Sergey Paramonov (entomologist)

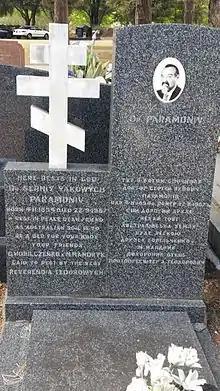
The tomb of the scientist in the Woden Cemetery

Being in Paris in 1945, Sergey Paramonov met the editor of the Russian emigrant S. Plautin. They were discussing the article of Paramonov's Kiev colleague the zoologist "The Tale of Igor's Campaign in terms of Natural science", which was published in Ukrainian language in 1940. As a result of the conversation, Paramonov was offered to write a small article for the Vozrozhdeniye with an analysis of Sharleman's work. Thus he wrote the article "The Tale of Igor's Campaign from the point of view of a naturalist" and signed it as "Sergey Lesnoy" for some reasons.